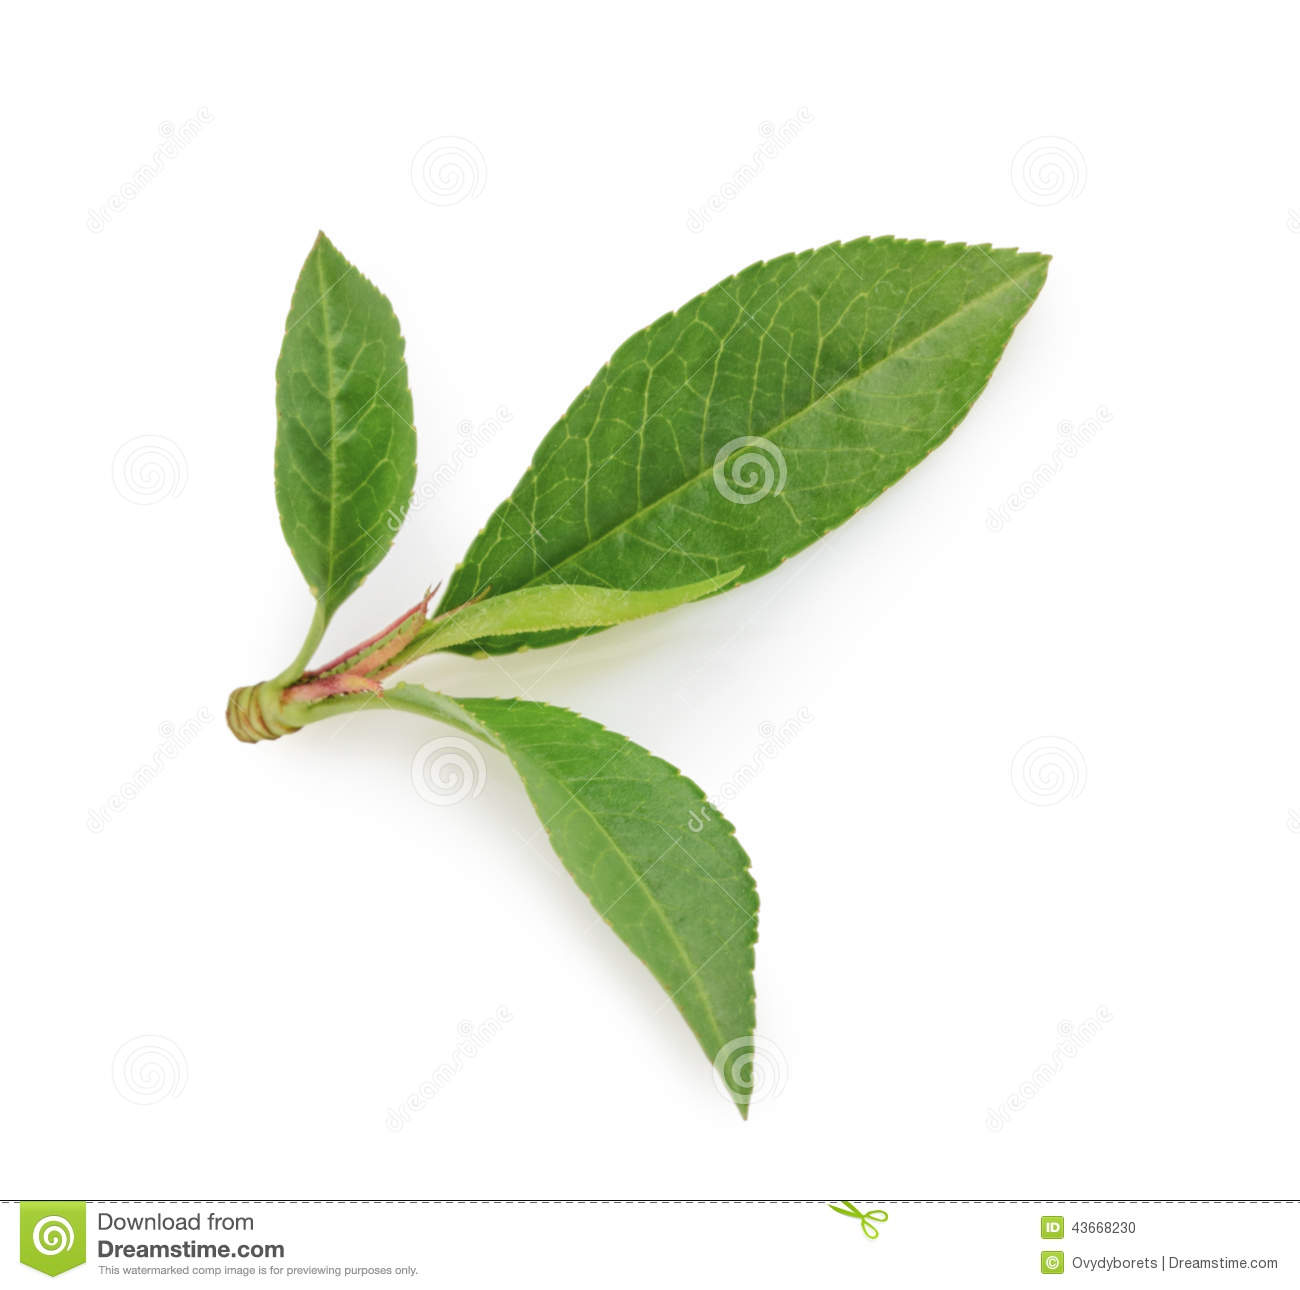
Labels: Peach leaf, Peach leaf, Peach leaf